Community (TV series)

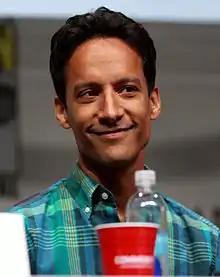
Danny Pudi has received critical acclaim for his performance.

On May 10, 2013, the series was renewed for a fifth season. On June 1, 2013, Harmon announced he would return as showrunner for season five, replacing season four showrunners Moses Port and David Guarascio, with former writer Chris McKenna returning as executive producer. On June 10, Sony Television confirmed the return of Harmon and McKenna for the fifth season. Dino Stamatopoulos, Rob Schrab and the Russo brothers also returned.